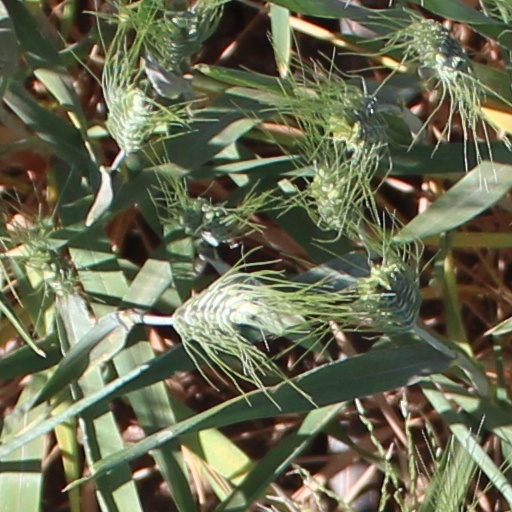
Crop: wheat